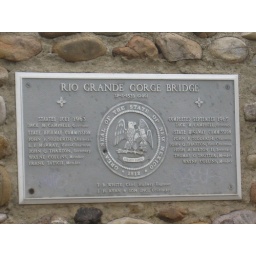
Outside Taos, 650 feet above the Rio Grande River... We went river rafting right below the bridge in the Taos Box....